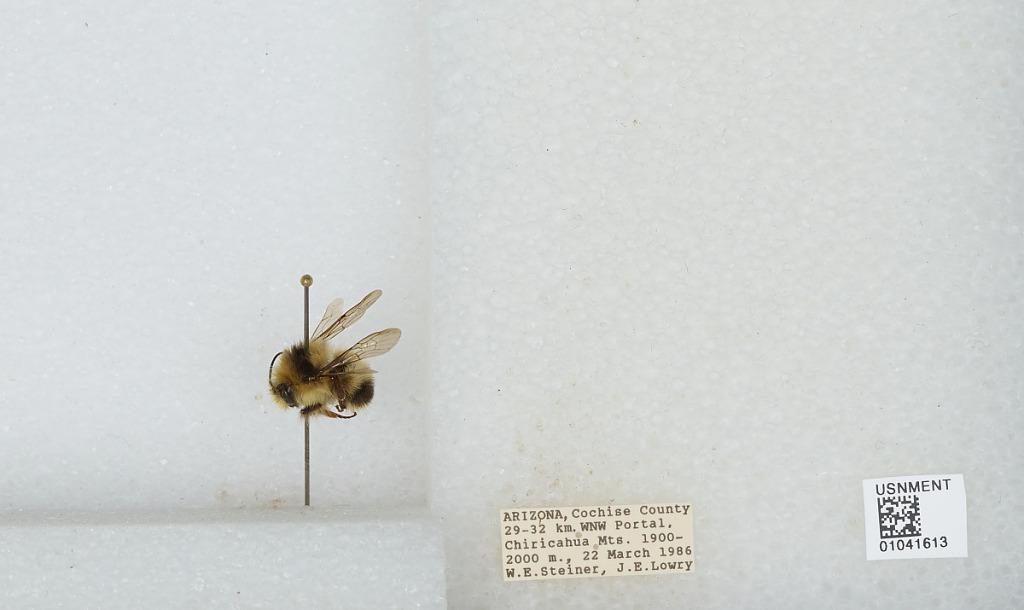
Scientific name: Bombus sp.
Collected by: W. Steiner & J. Lowry
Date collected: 1986-3-22
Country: United States
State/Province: Arizona
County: Cochise
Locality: Chiricahua Mountains, 29-32 kilometers west-northwest of Portal
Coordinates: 31.9369, -109.32